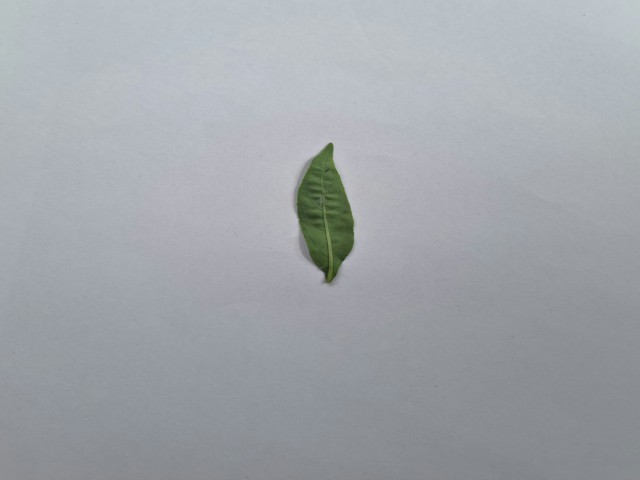
Plant: kalomegh